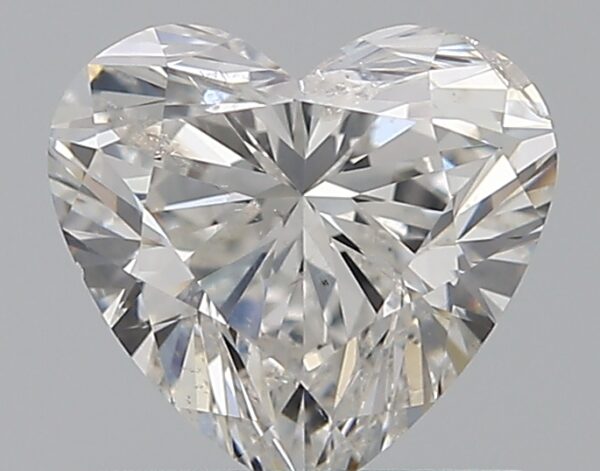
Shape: heart
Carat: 1.01
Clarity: SI2
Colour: G
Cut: VG
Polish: EX
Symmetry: EX
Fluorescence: N
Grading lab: IGI
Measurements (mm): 6.31 x 6.77 x 3.96